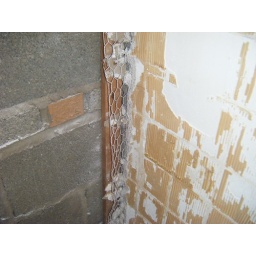
Corner of bathroom. Right: mastic/plaster over concrete block wall. Left: bare concrete block wall. Center: chicken wire in corner.